Bates Building

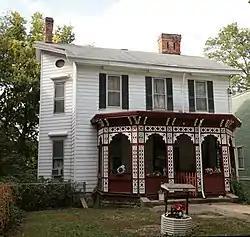
Front of the house

The Bates Building is a historic house in the Columbia-Tusculum neighborhood of Cincinnati, Ohio, United States. A two-story building constructed in a vernacular style of architecture, it is one of the oldest buildings on Eastern Avenue in the neighborhood.